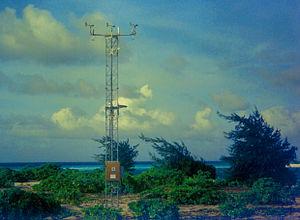
Oroluk est une île coraillenne des États fédérés de Micronésie situé dans le district des autres îles de Pohnpei, dans l'État de Pohnpei. D'une superficie de 0,13 km², elle est actuellement inhabité. Une station météo est installée sur l'île.